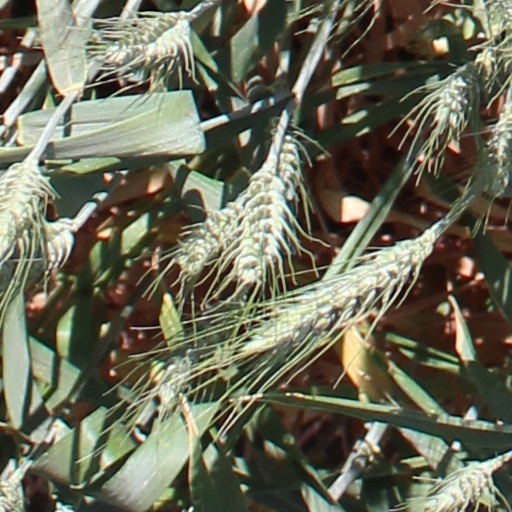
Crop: wheat